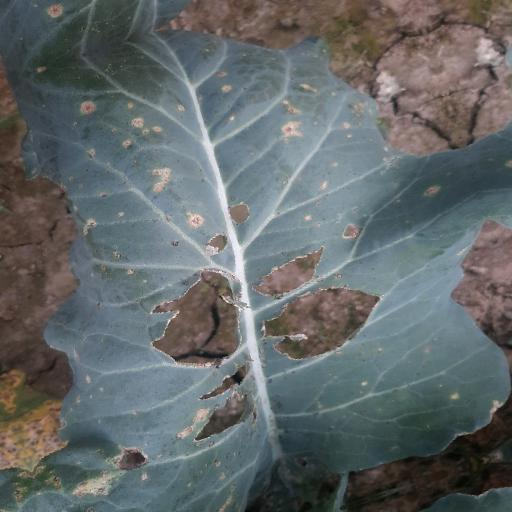
Label: Black Rot